Lochwinnoch railway station (1905–1966)

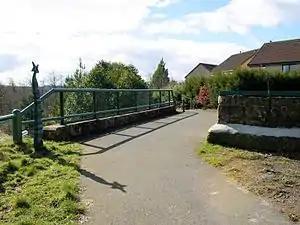
The approach to Lochwinnoch looking west in 2008.

Lochwinnoch railway station was a railway station serving the village of Lochwinnoch, Renfrewshire, Scotland. The station was part of the Dalry and North Johnstone Line on the Glasgow and South Western Railway.